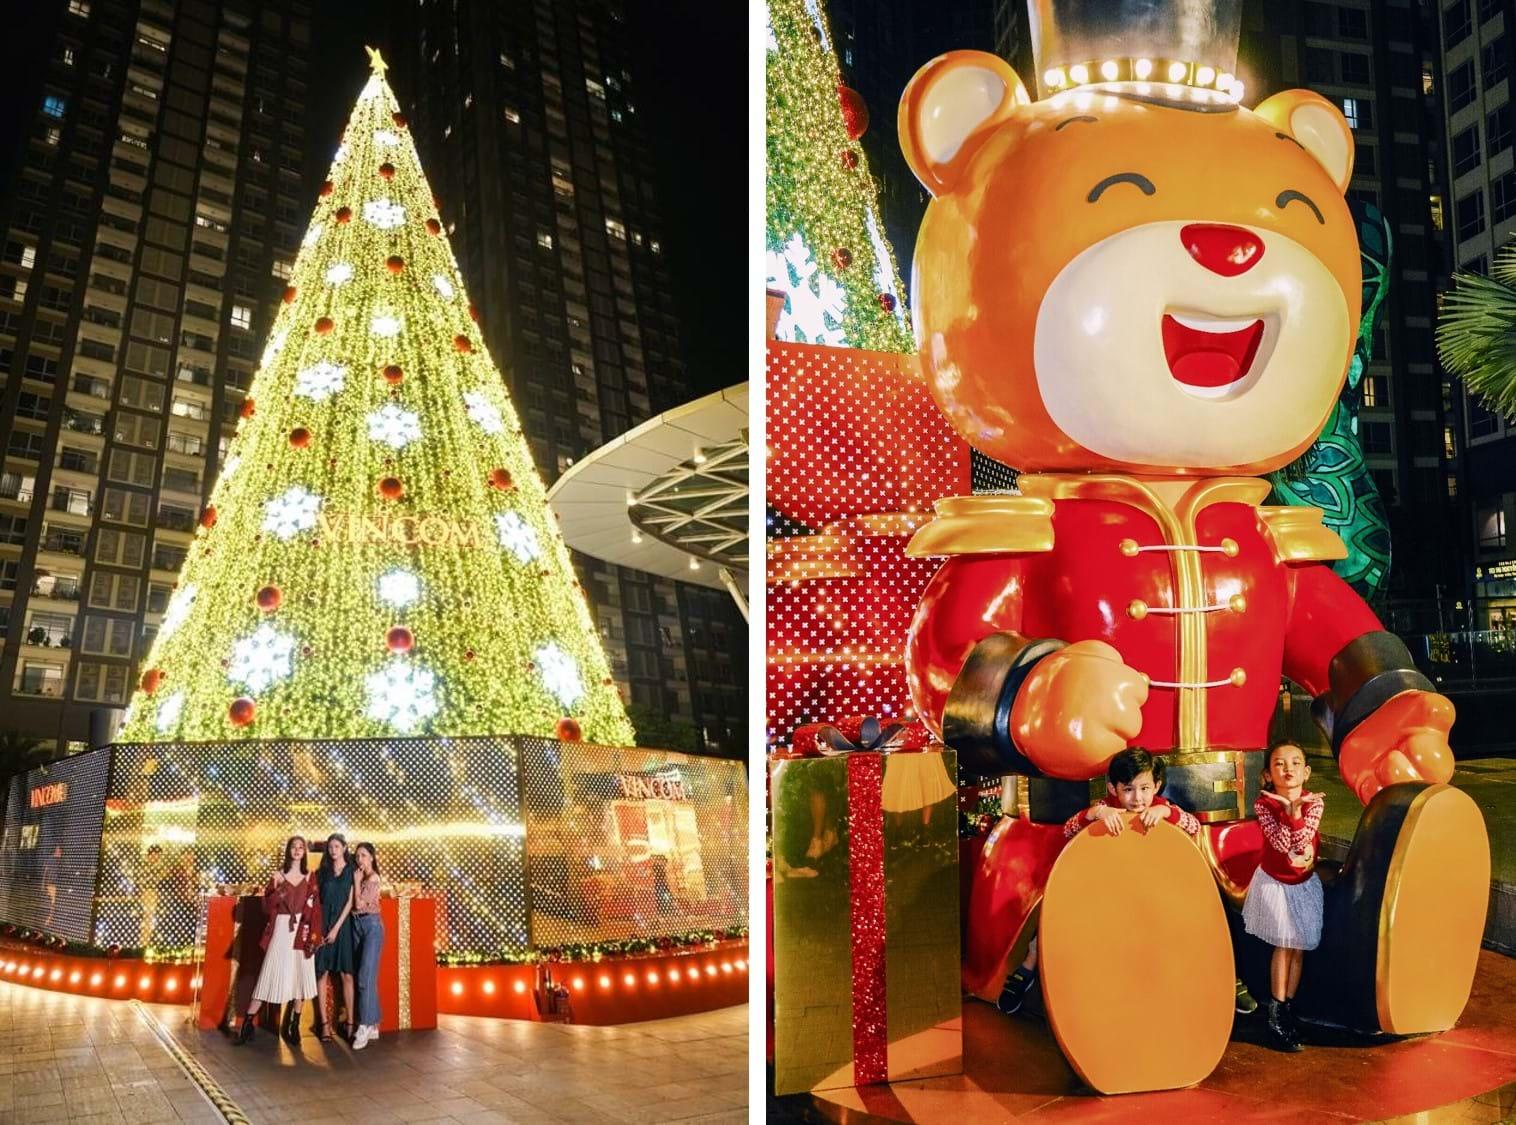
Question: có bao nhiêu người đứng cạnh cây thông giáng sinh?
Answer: có ba người đứng cạnh cây thông giáng sinh